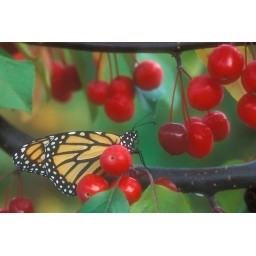
Monarch butterfly rests on crab apple tree in Lenox, MA (USA)